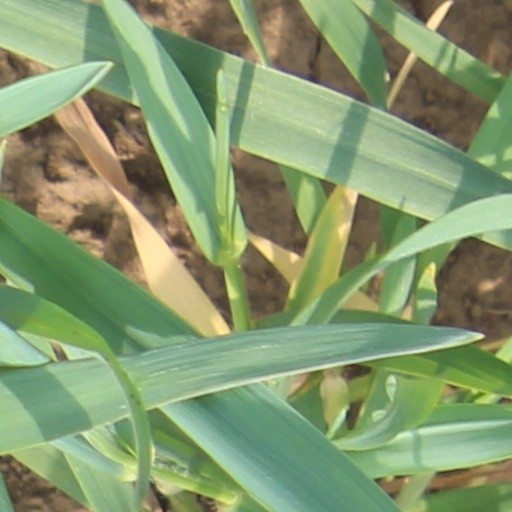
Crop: wheat